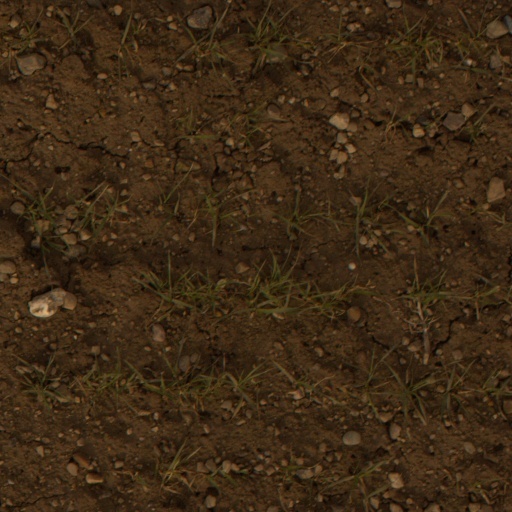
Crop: wheat